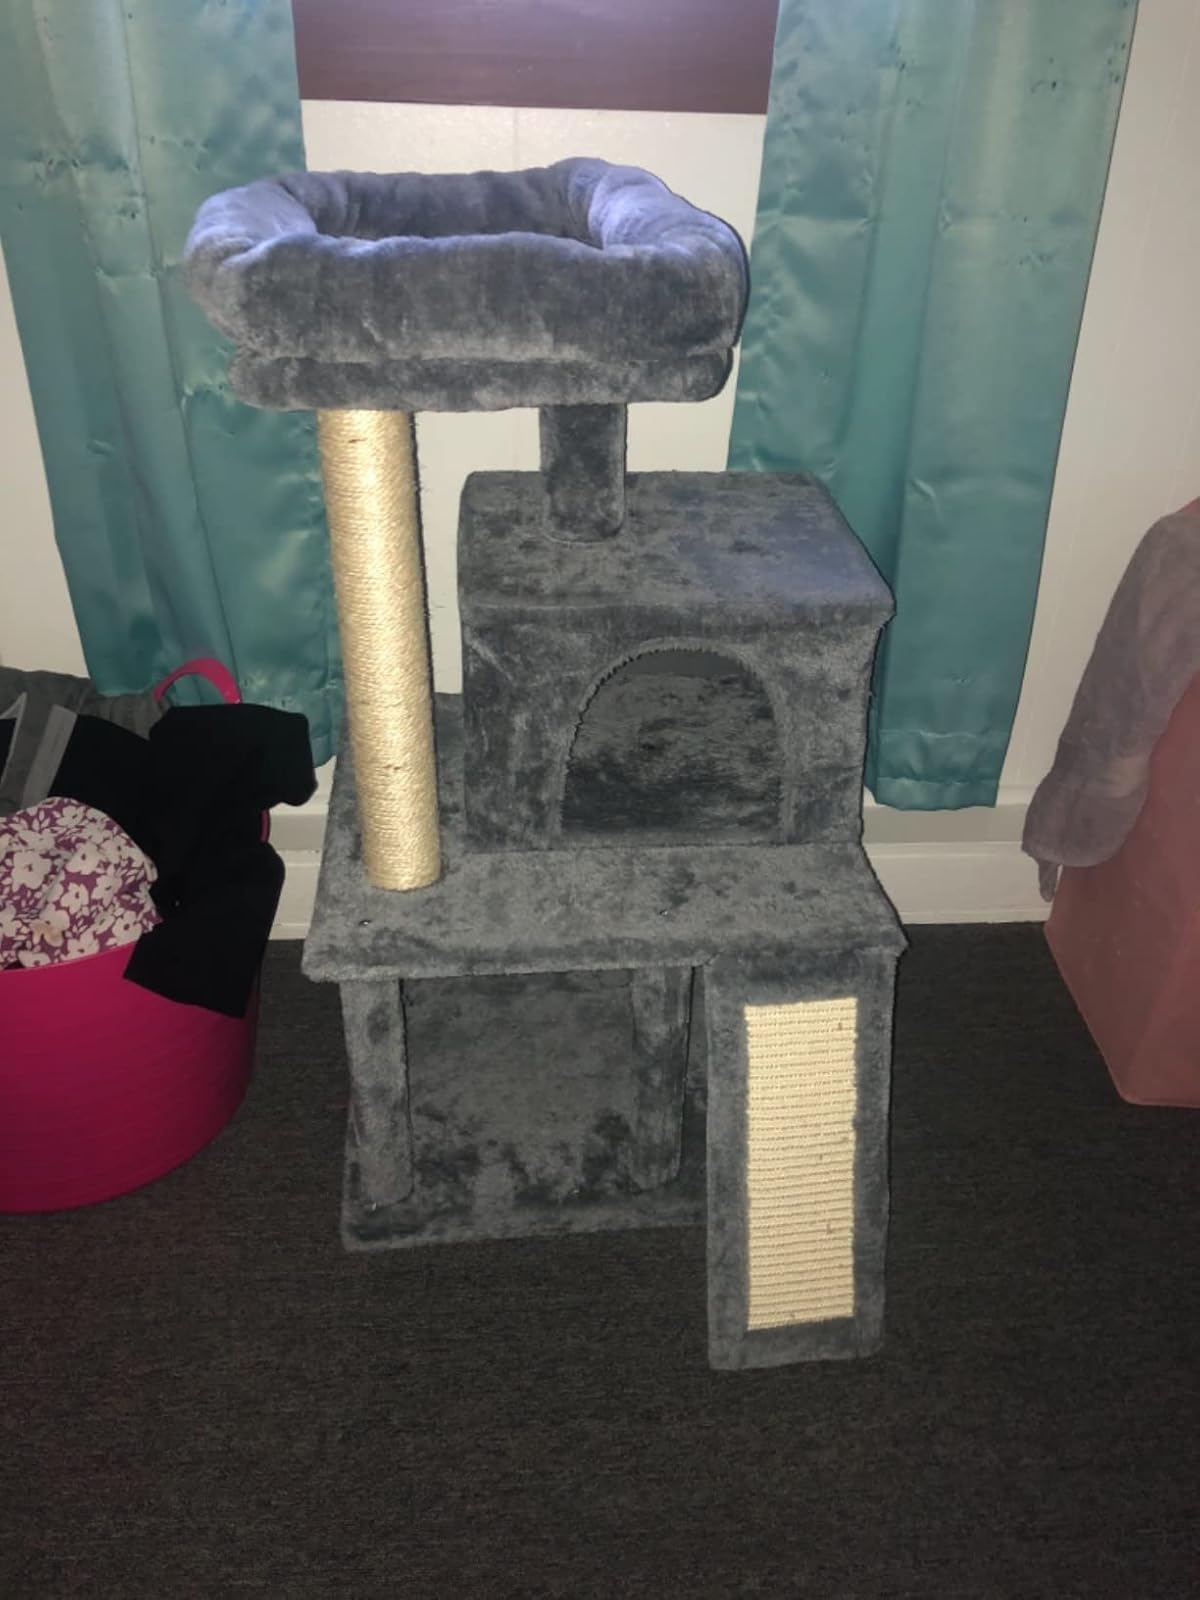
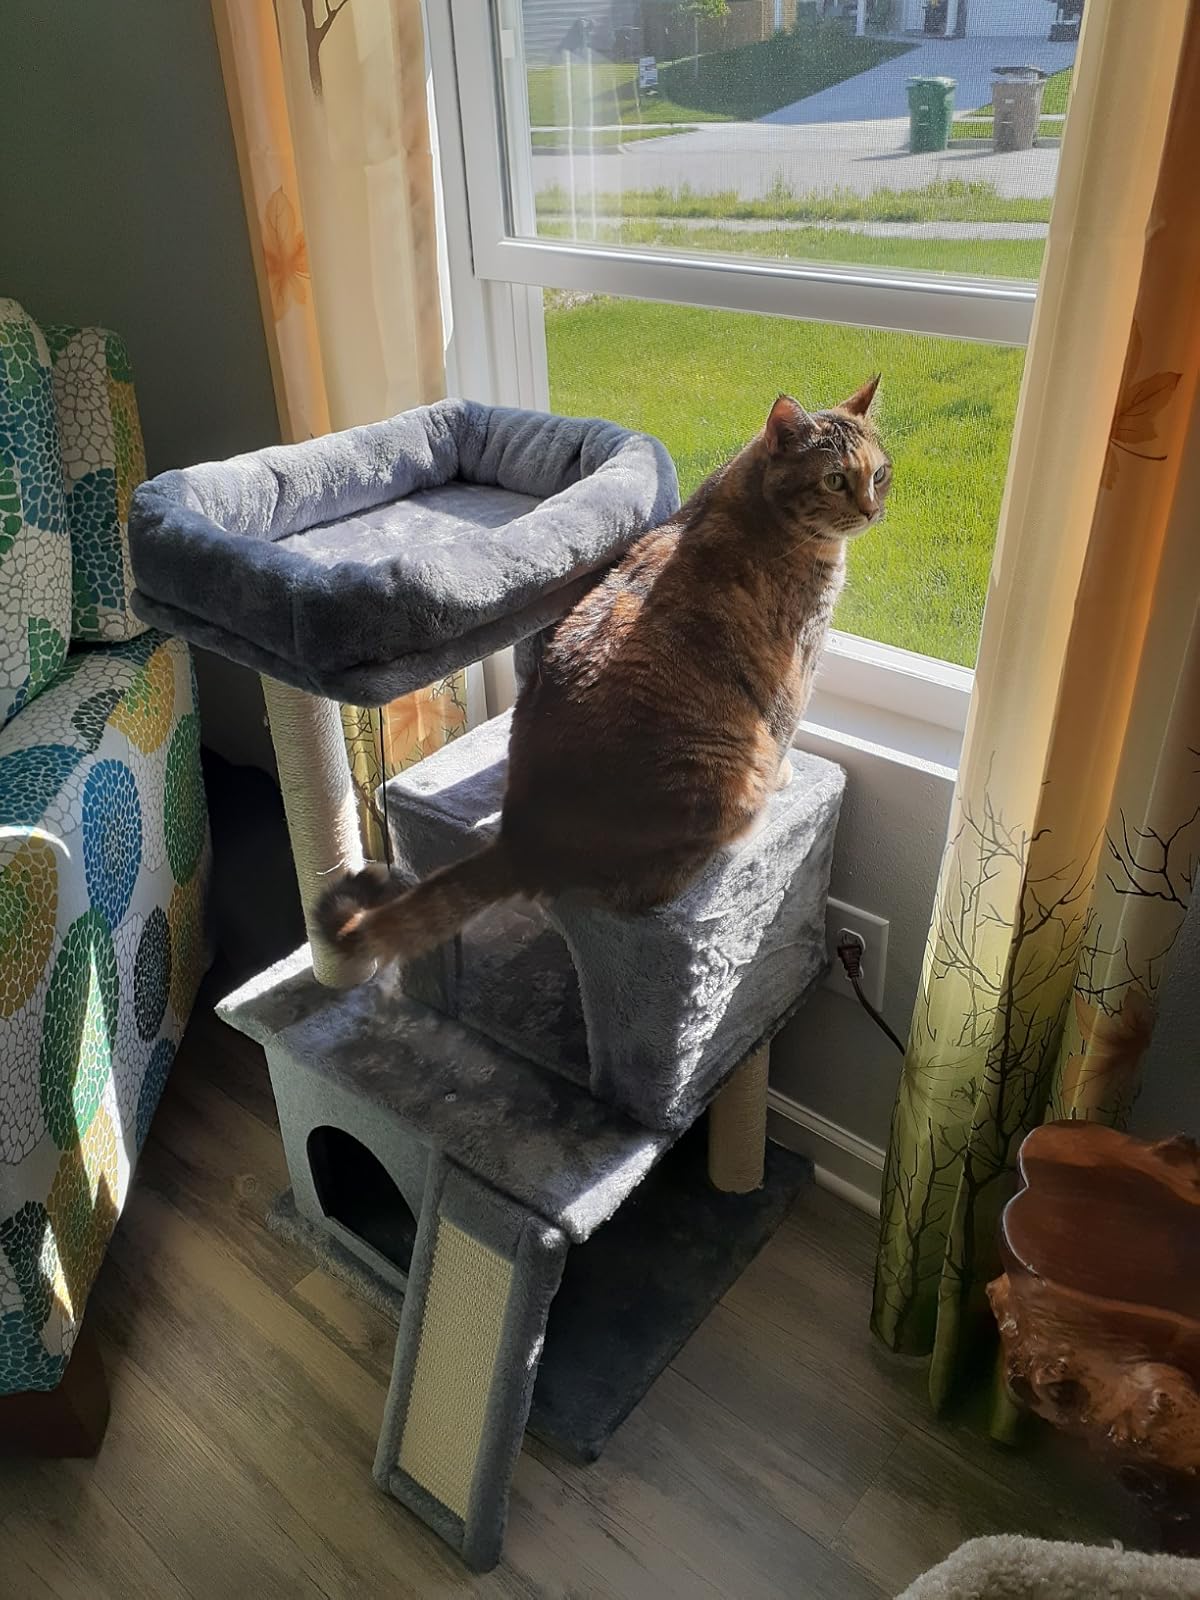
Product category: items_cat tree
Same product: yes